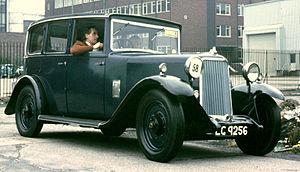
Armstrong Siddeley était une société anglaise spécialisée dans la production de voitures et d'avions, créée en 1919 après le rachat de Siddeley-Deasy, un fabricant de belles voitures, par Armstrong Whitworth.